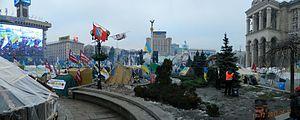
Panorama de Euromaidan. 17 décembre 2013